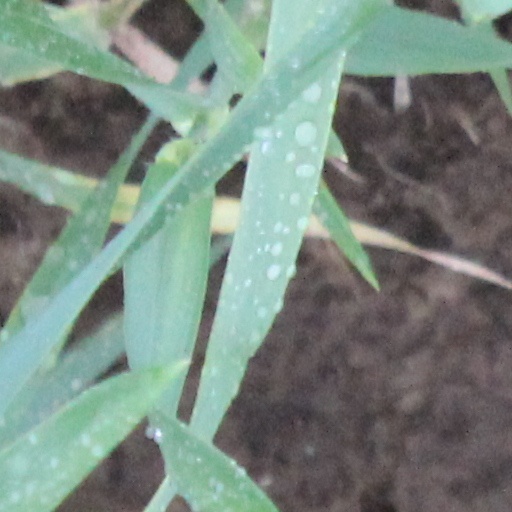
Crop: wheat